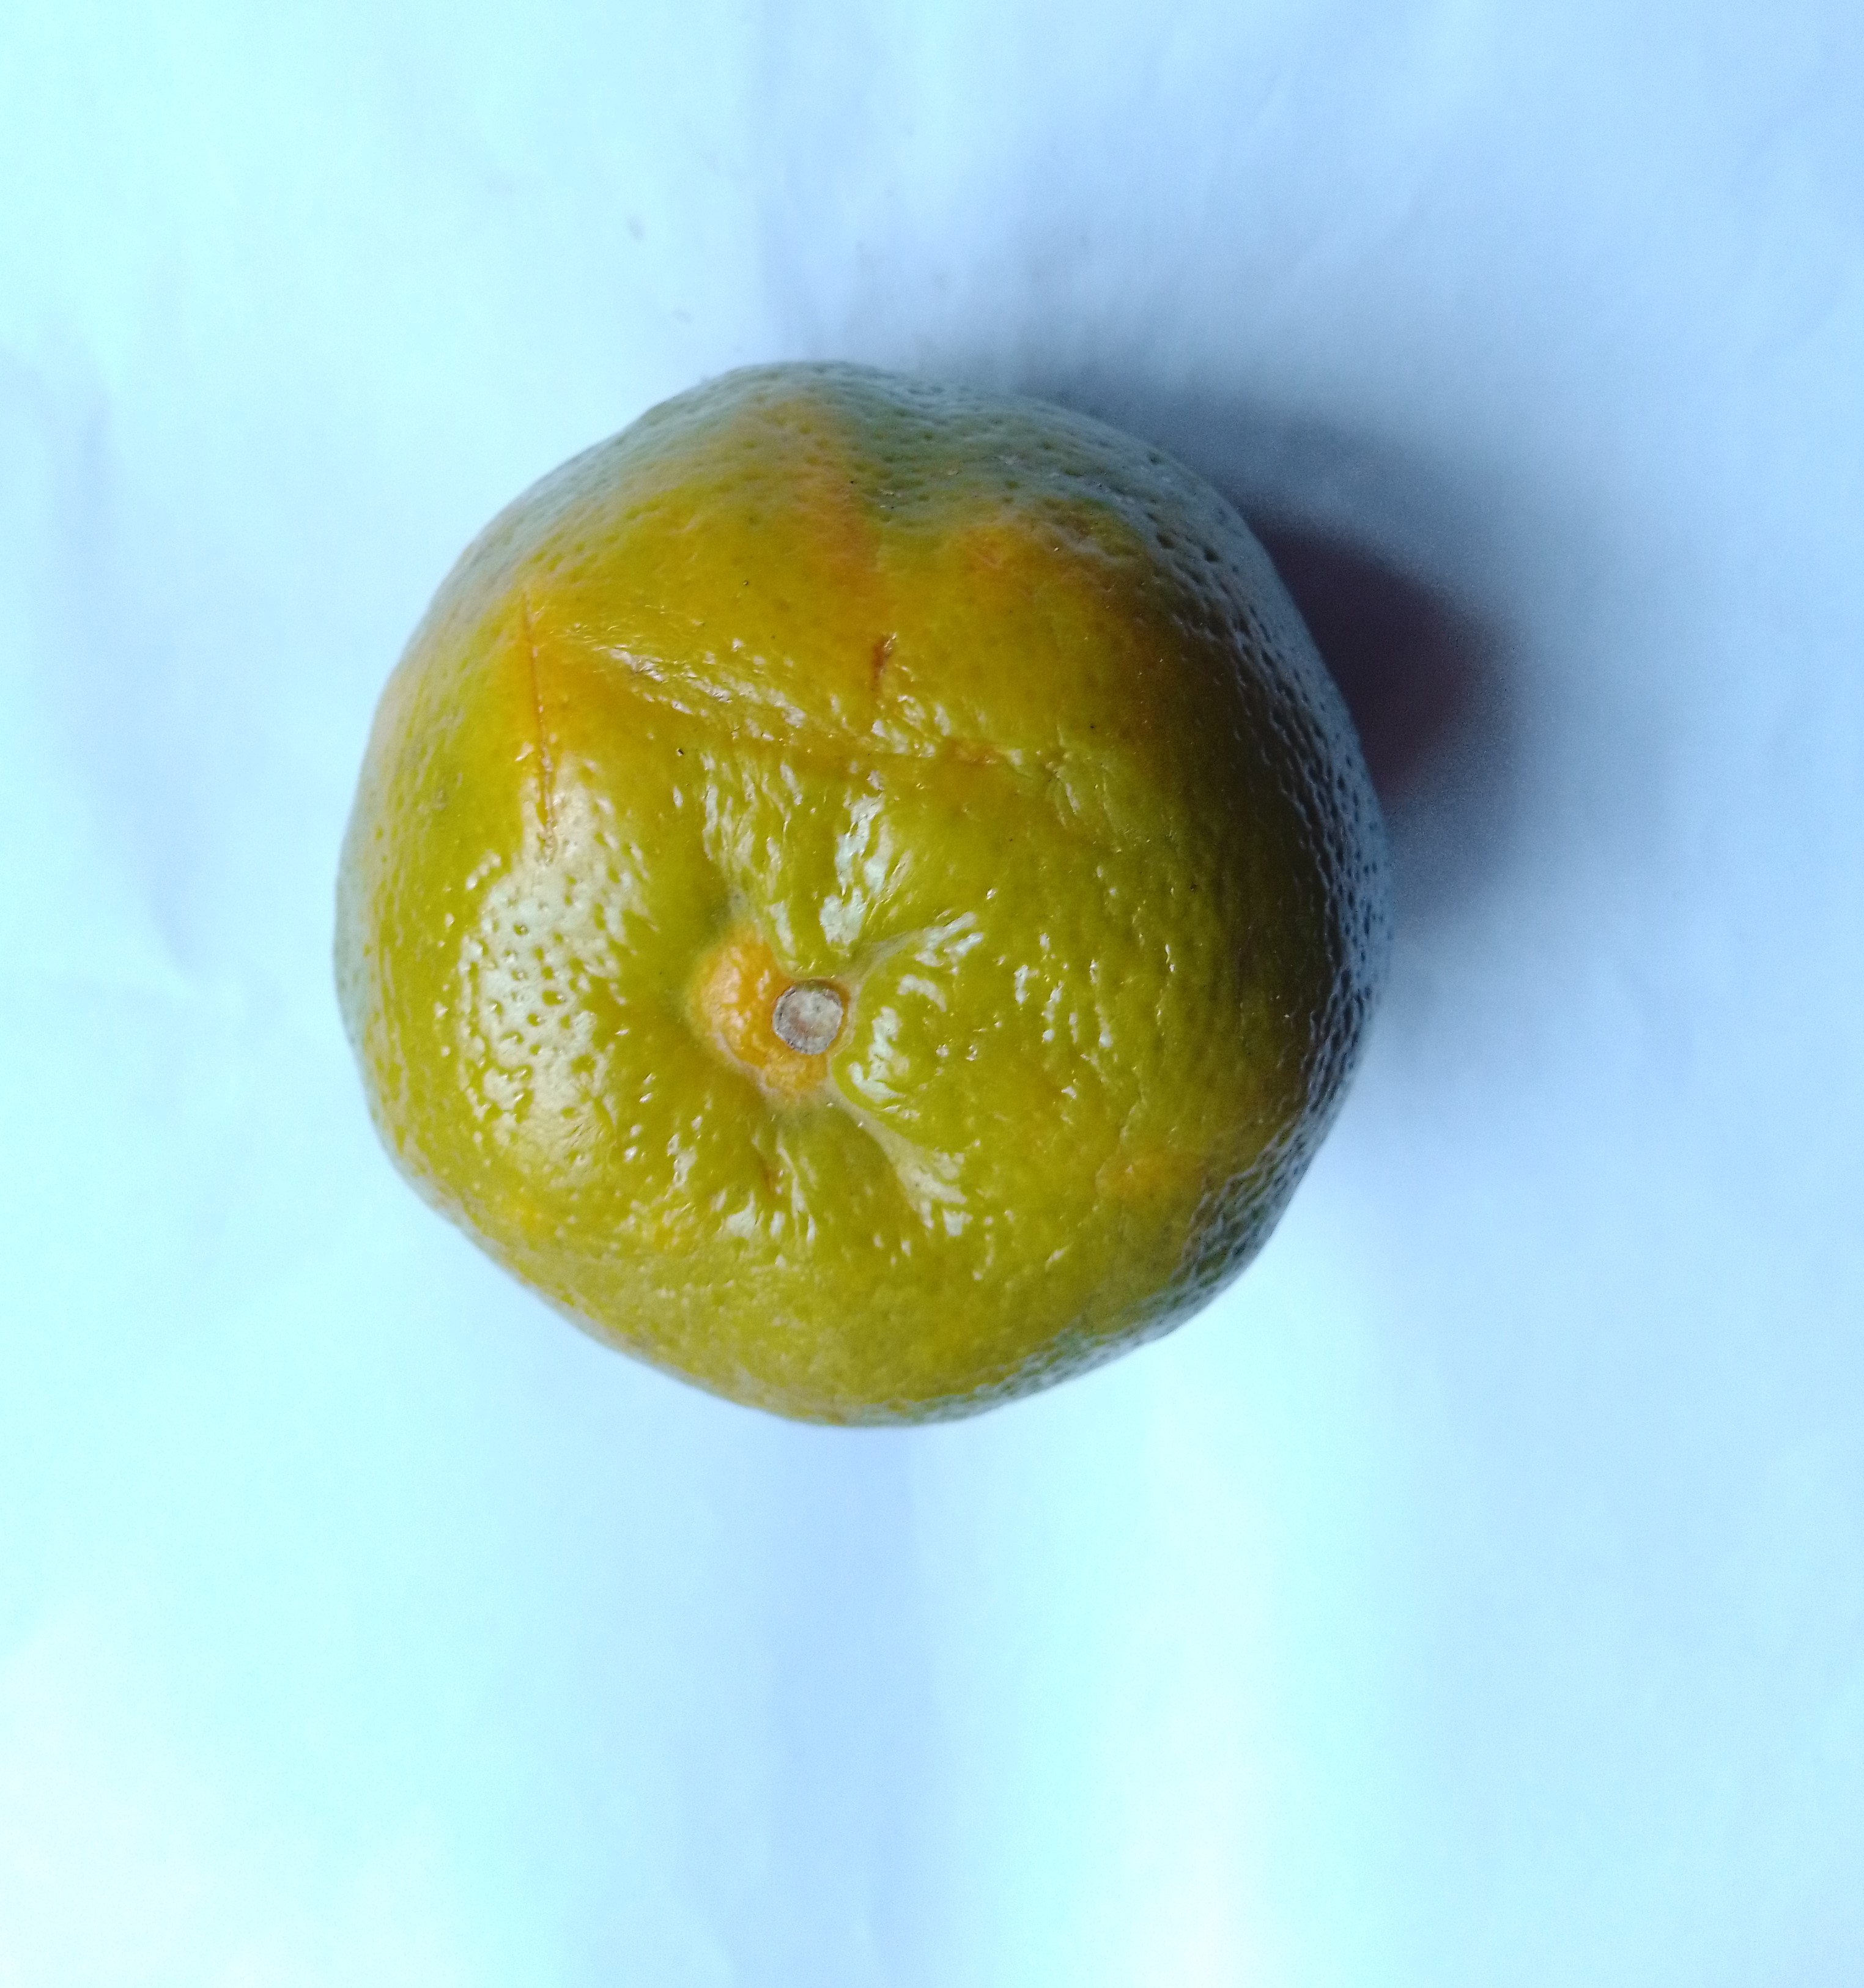
Fruit: orange
Condition: fresh